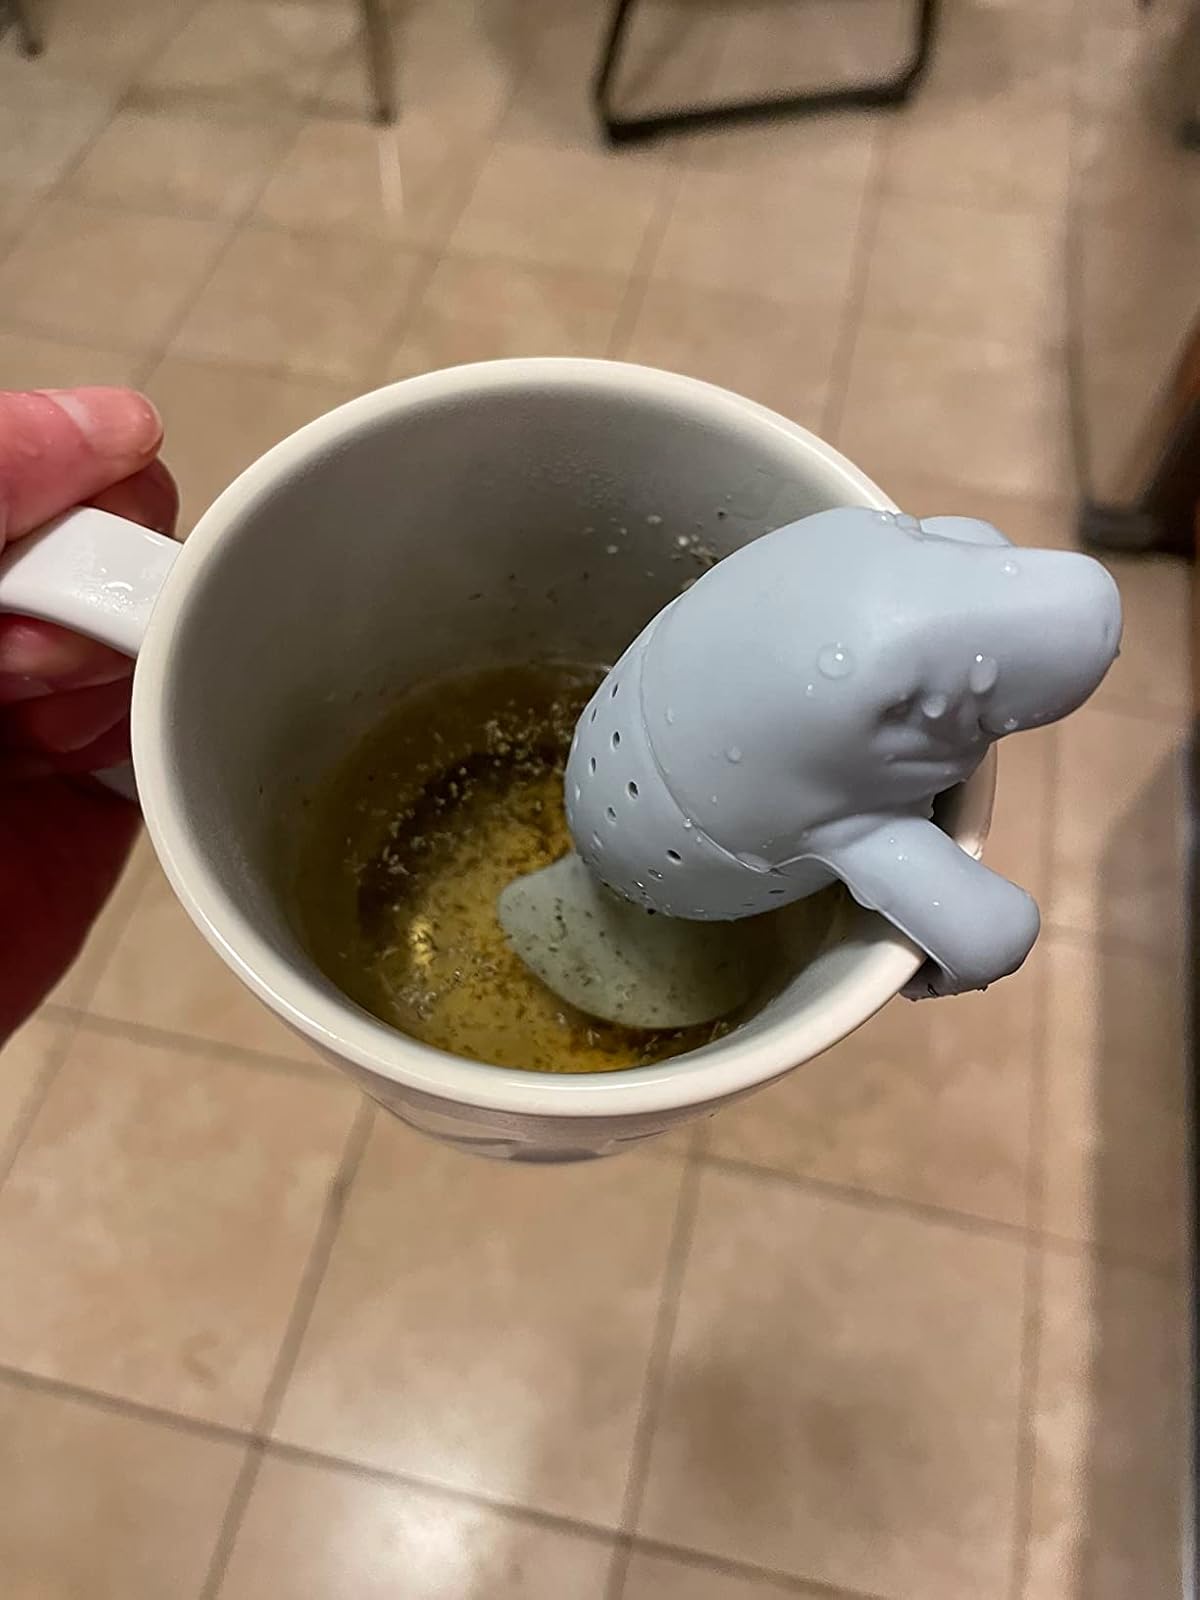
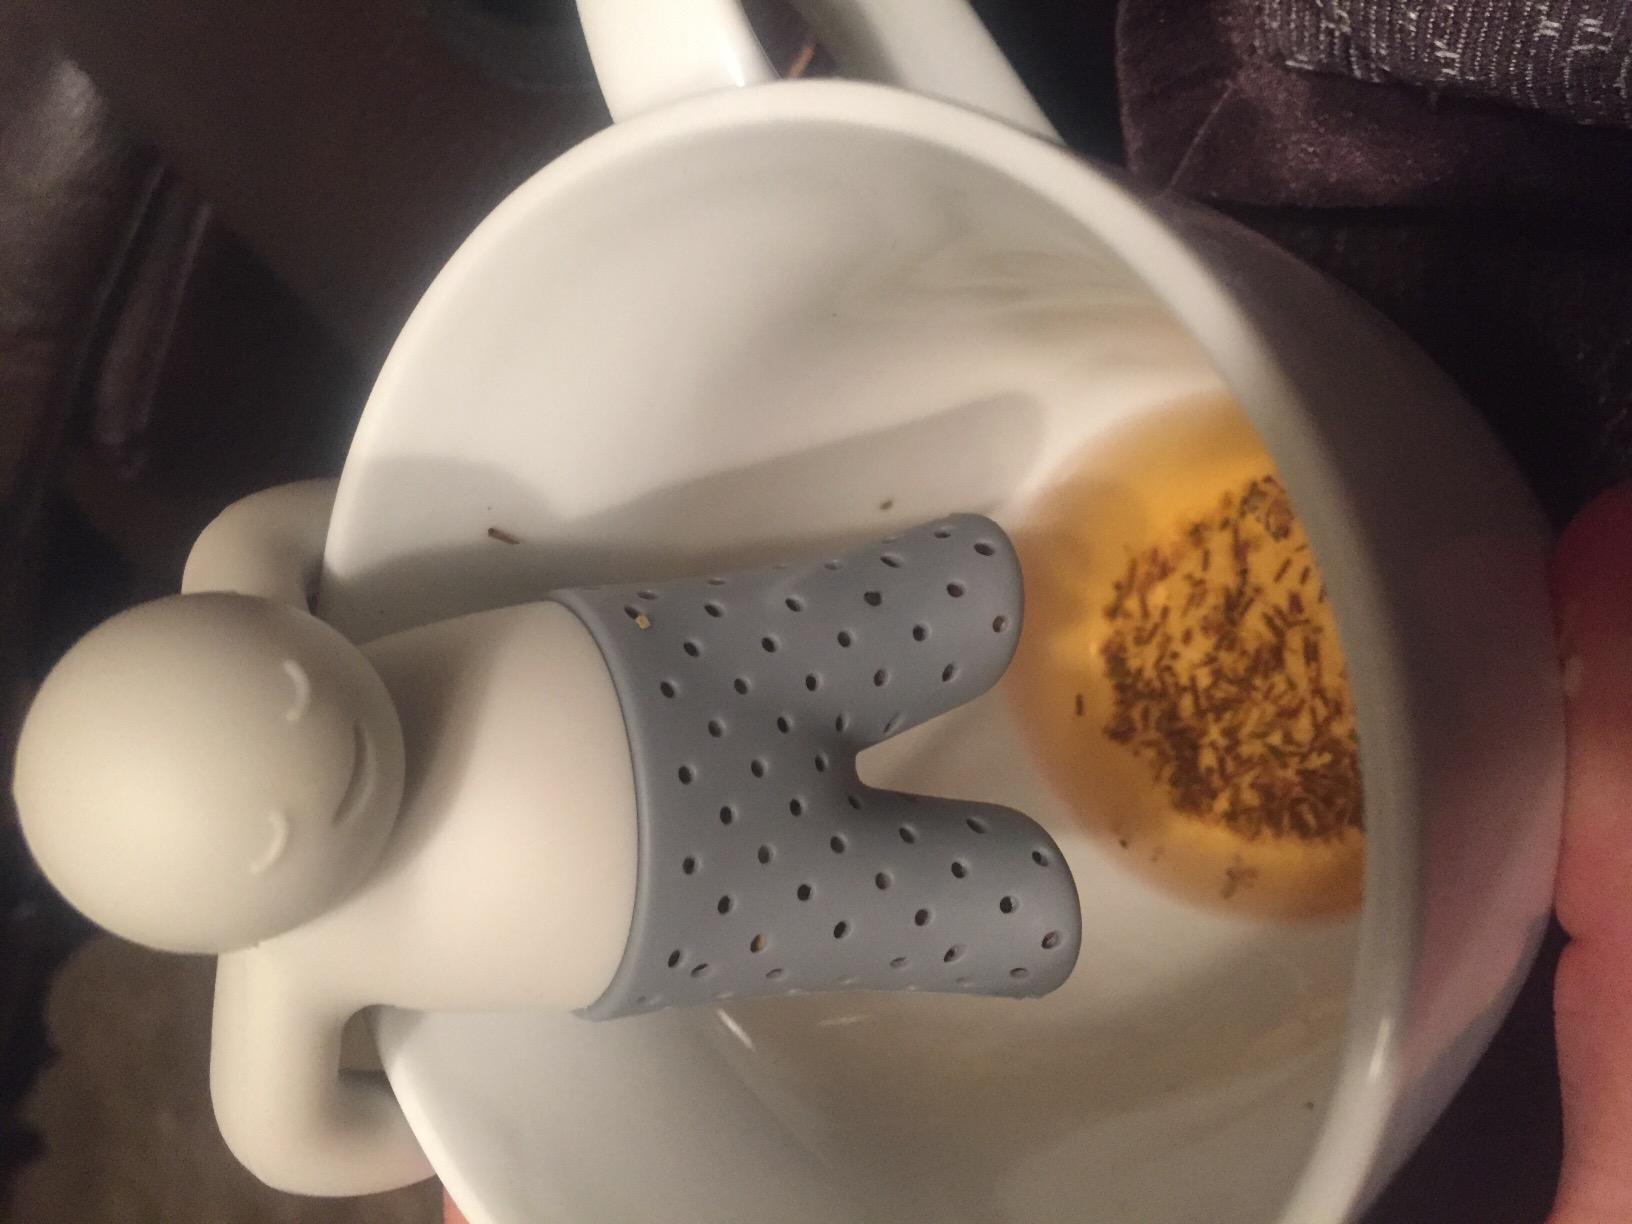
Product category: items_tea
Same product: no